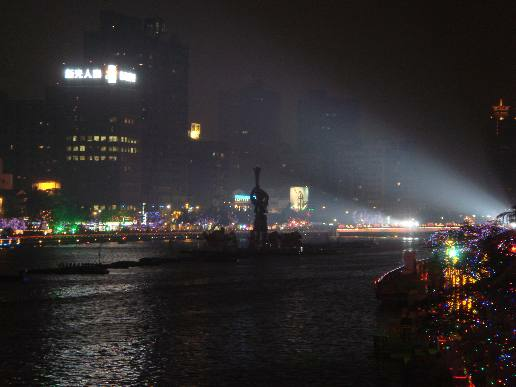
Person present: No